Less Than Hero

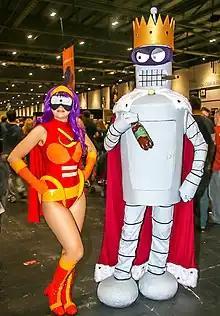
Cosplayers depicting Leela/Clobberella and Bender/Superking.

In its initial airing, the episode received a Nielsen rating of 5.0/9.